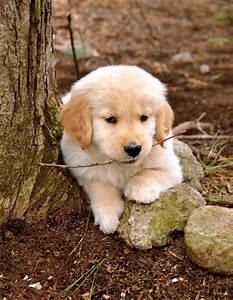
Label: cane